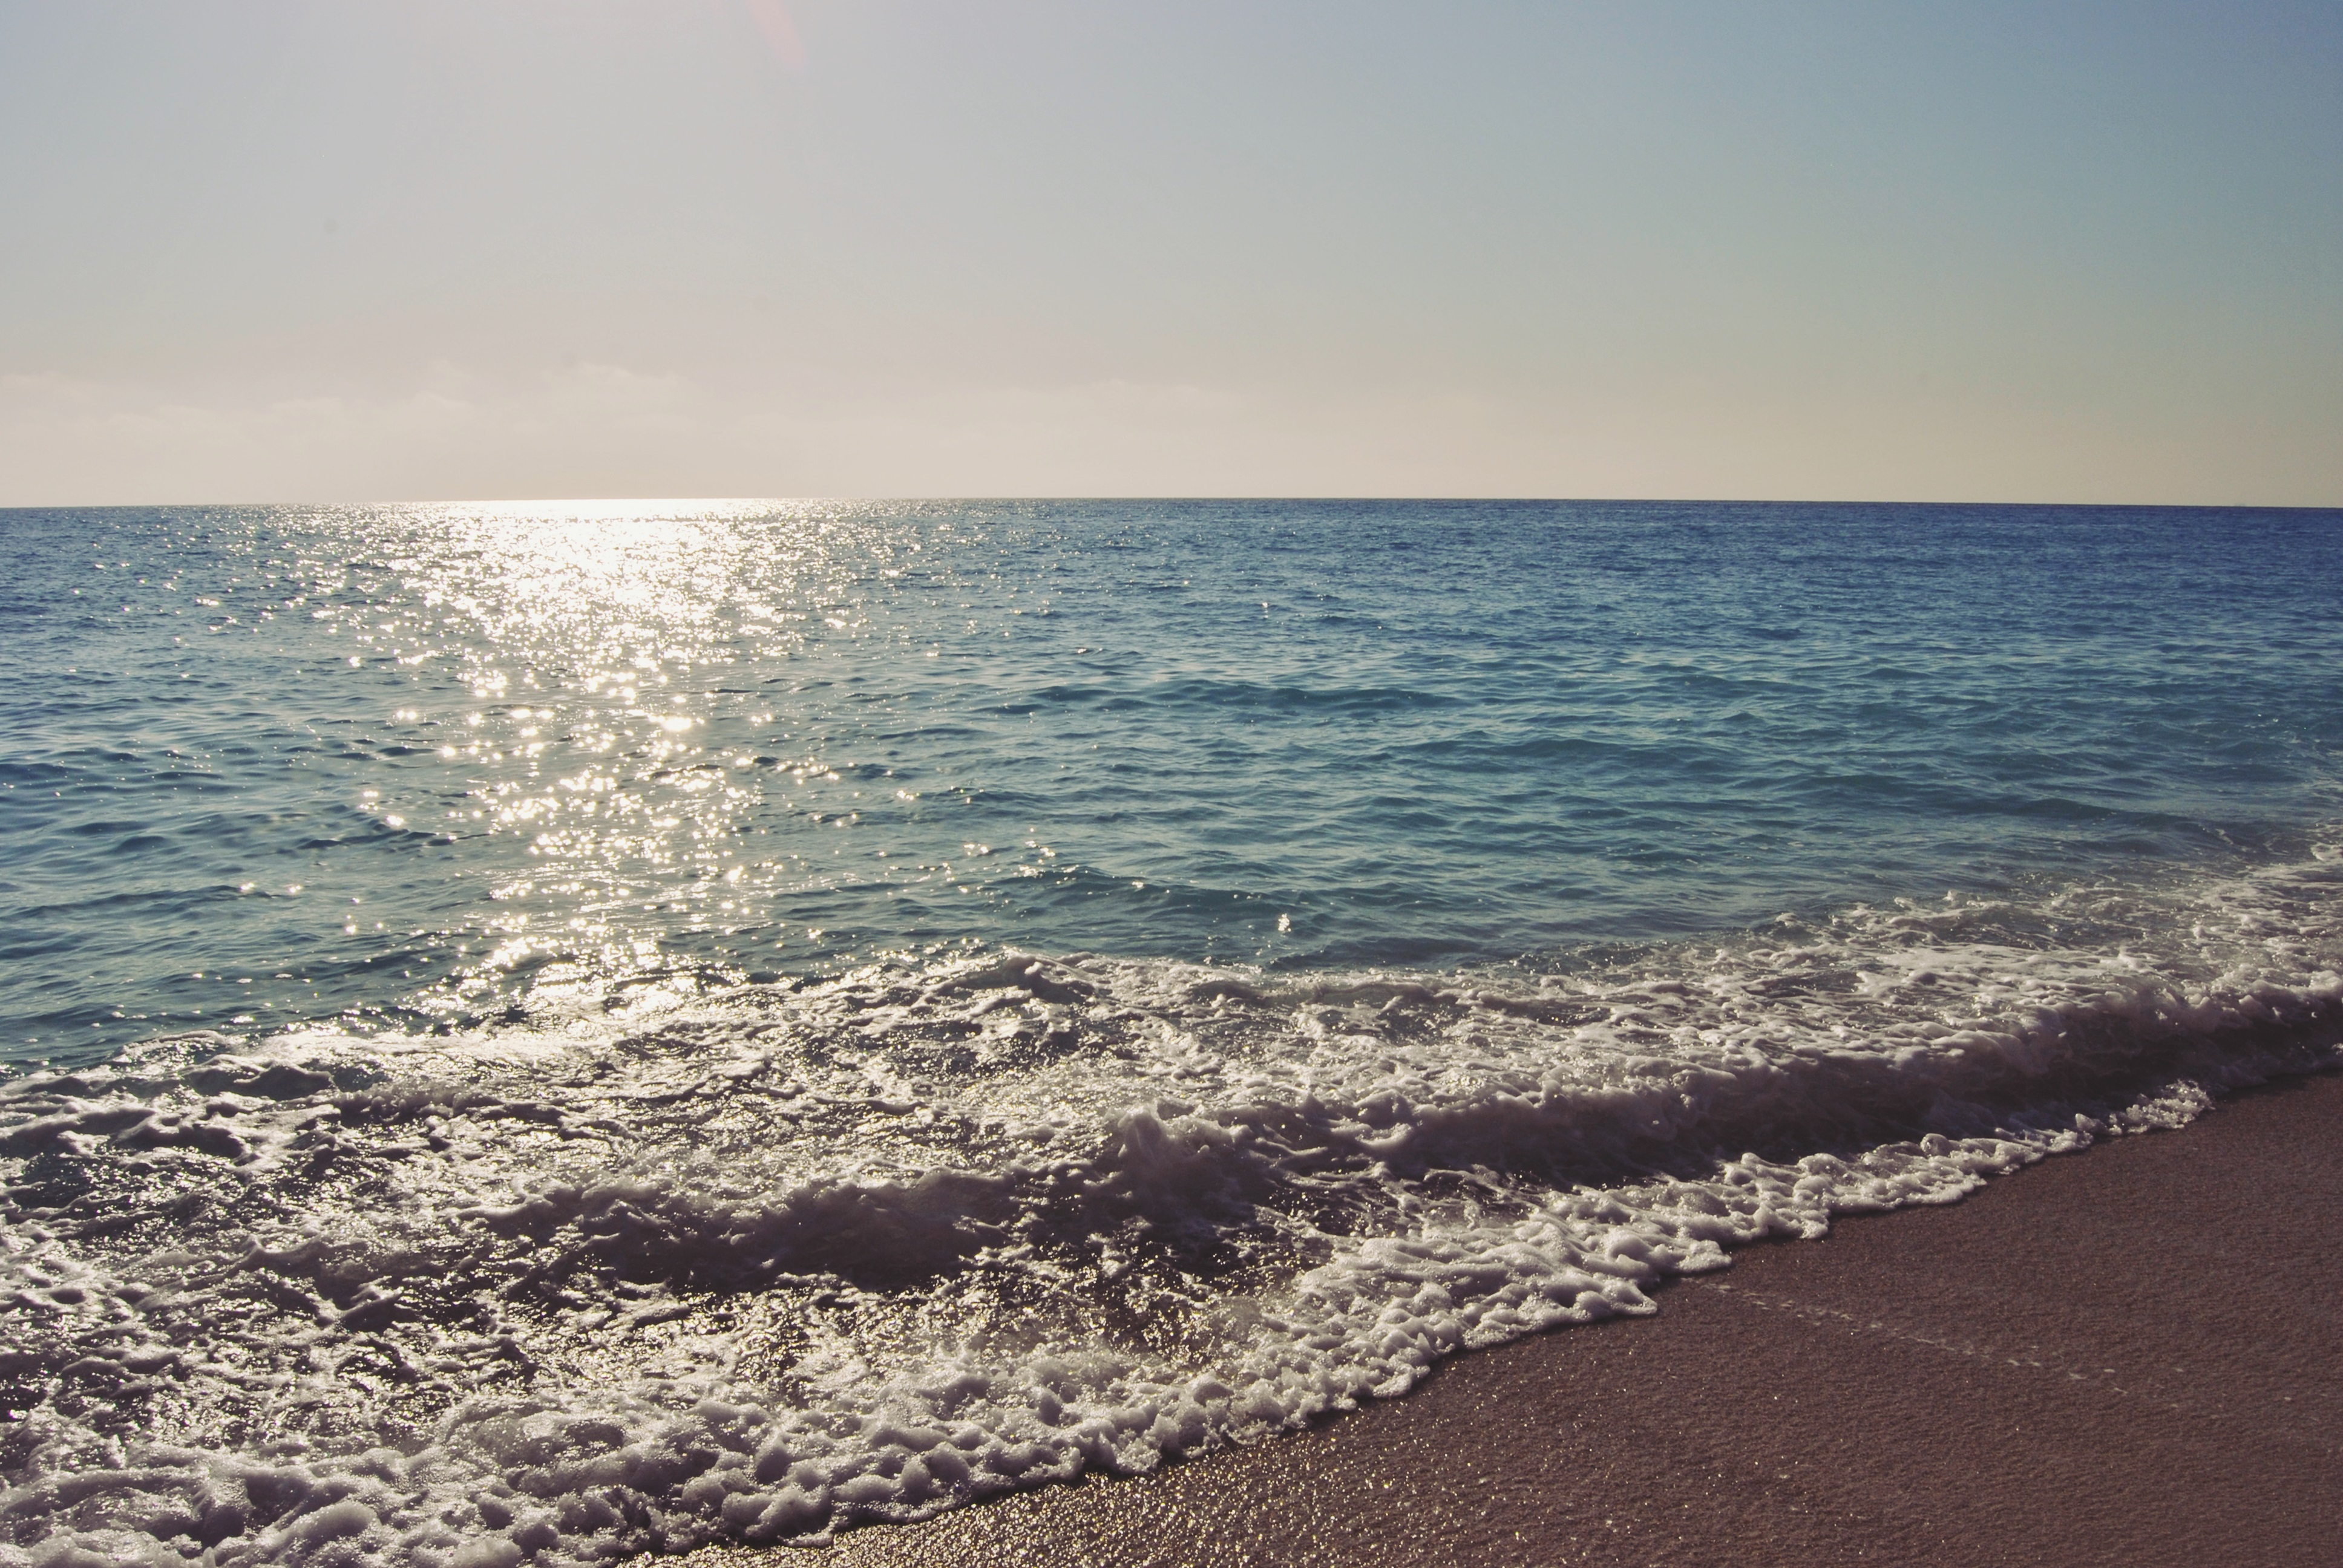
beach, sea, coast, water, sand, ocean, horizon, sunlight, shore, wave, summer, vacation, travel, europe, greek, heaven, relax, holiday, bay, island, tourism, body of water, greece, cape, ionian, lefkada, wind wave, egremni beach